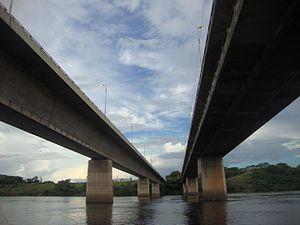
Un pont en béton précontraint est un pont dont la structure porteuse, est en béton précontraint. Un pont dont le tablier est en béton précontraint, mais qui serait haubané ou suspendu n’est pas considéré comme un pont en béton précontraint et est classé dans les ponts à haubans ou pont suspendus.